Purified water

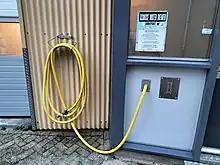
Distribution station for "Osmosis water" aimed at window cleaners

Other processes are also used to purify water, including reverse osmosis, carbon filtration, microporous filtration, ultrafiltration, ultraviolet oxidation, or electrodialysis. These are used in place of, or in addition to, the processes listed above. Processes rendering water potable but not necessarily closer to being pure HO / hydroxide + hydronium ions include the use of dilute sodium hypochlorite, ozone, mixed-oxidants (electro-catalyzed HO + NaCl), and iodine; See discussion regarding potable water treatments under "Health effects" below.